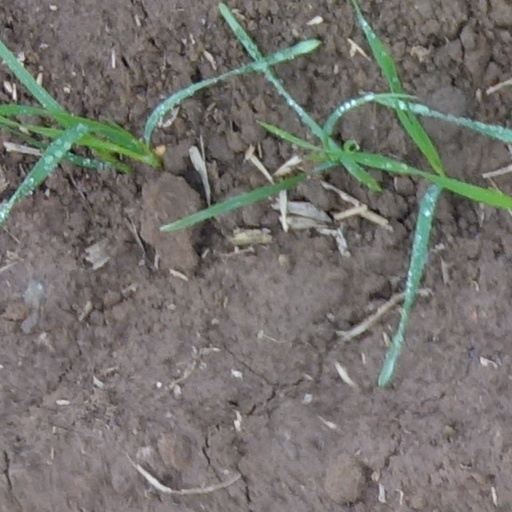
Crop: wheat